German battleship Scharnhorst

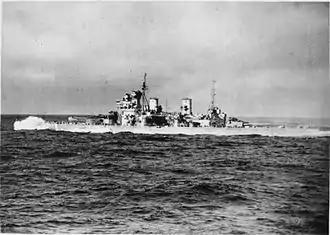
in the Arctic escorting a convoy

Facing increasing losses during the Battle of the Atlantic, Winston Churchill ordered that Bomber Command temporarily halt its campaign against German industry and focus on the Focke-Wulf Fw 200 Condor threat and the U-boat ports and production instead. As soon as and arrived in Brest, they were added as top priorities on the target list. Between 30 March and 7 July nineteen major raids took place on Brest. The Germans reacted by installing smoke generators which obscured the harbour with good effect. was not hit, but in the night of 4 April a dud bomb close to forced her to leave dock, and next day the battleship was torpedoed in her exposed position in the harbour. When was moved back in her dock, she was hit by four bombs in the night of 10 April. These second hits on raised the first doubts, for German naval planners, over the viability of Brest as a base for German capital ships. "Prinz Eugen" was seriously damaged by a bomb on 1 July. On 9 July the campaign by Bomber Command was halted as the tides had shifted in the battle of the Atlantic, and because of Operation Barbarossa, Bomber Command wanted to resume the campaign against German industry.